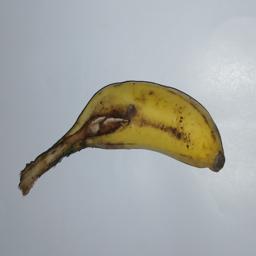
Banana variety: Champa Kola